Lynn de Silva

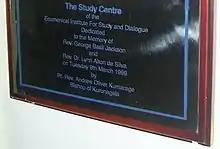
A plaque dedicating the Study Center to the memory of Rev. G. B. Jackson and Lynn de Silva

Lynn de Silva was the director of the "Study Center for Religion and Society" from 1962. The center was organised into two divisions: "Division of Buddhist Studies", and "Division of Frontier Studies". The purpose of the former division was to promote study and research in Buddhism, while the purpose of the latter division was to explore the theological and social implications of the Christian faith in Sri Lanka. The center was involved in successfully organising a number of dialogues, meetings, and seminaries, and it became an internationally recognised center for dialogue with Buddhism and other ecumenical concerns. Furthermore, the center was recognised in the 1970s and 1980s as one of the most active of all similar study centres worldwide.